Telerig

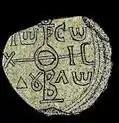
Seal of Telerig

Although Telerig is first mentioned by Byzantine sources in 774, he is considered as the immediate successor of Pagan, who was murdered in 768. In May 774, Byzantine Emperor Constantine V embarked on a major expedition against Bulgaria, led his field army on land and dispatched a fleet of 2,000 ships carrying horsemen towards the Danube Delta. The fleet disembarked in the vicinity of Varna, but Constantine did not press his potential advantage and inexplicably retreated.